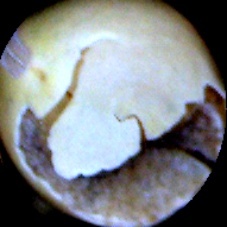
Label: Broken